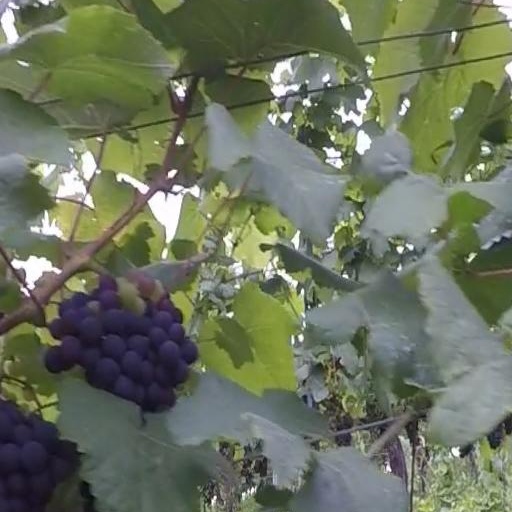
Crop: grape